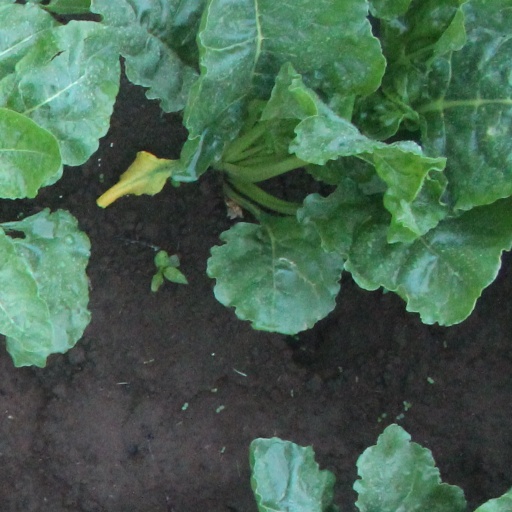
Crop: sugar beet